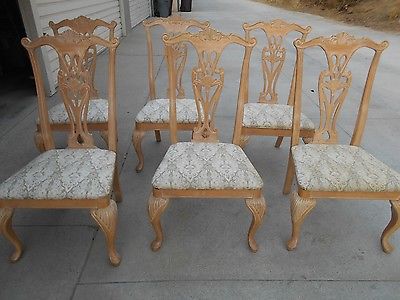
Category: chair